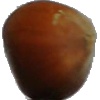
Label: nut_forest